Thayilla Kuzhandhai

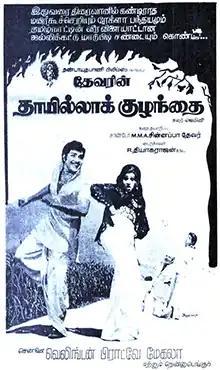
Poster

Thayilla Kuzhandhai is a 1976 Indian Tamil-language drama film directed by R. Thyagarajan and produced by Sandow M. M. A. Chinnappa Thevar. The film stars Vijayakumar and Jayachitra. It was released on 22 October 1976.